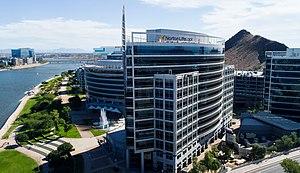
NortonLifeLock Inc., anciennement Symantec Corporation, NASDAQ : SYMC est une société américaine fondée en 1982 spécialisée dans les logiciels informatiques. Elle a son siège social à Mountain View en Californie.